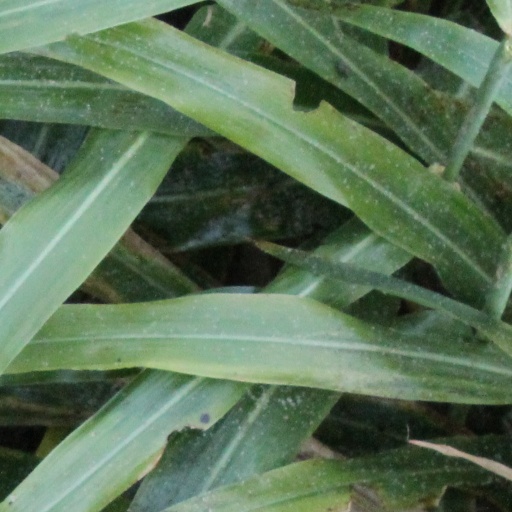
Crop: sorghum